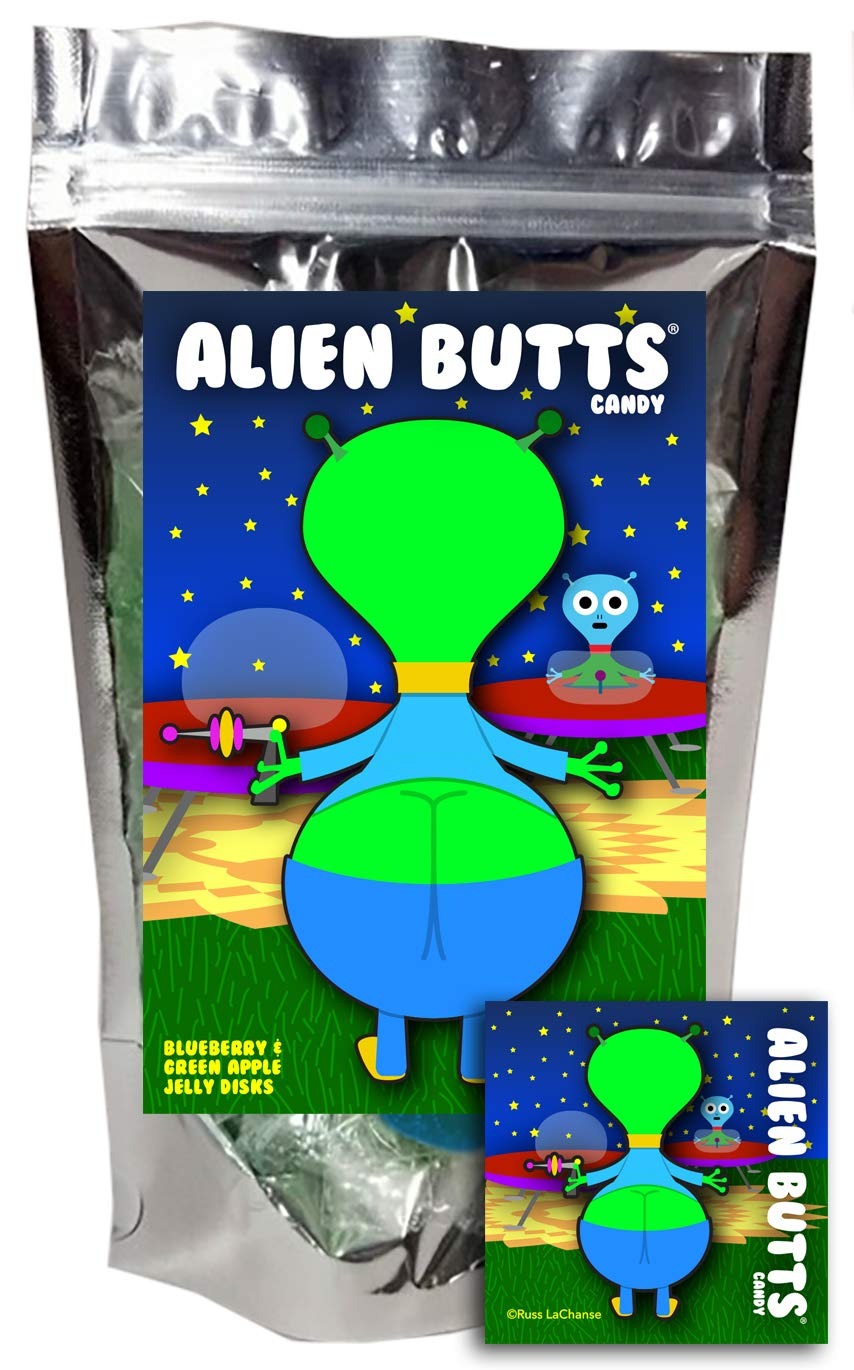
Item Name: Alien Butts Green Apple & Blueberry Fruit Jellies Funny Unique Christmas Stocking Stuffer UFO Birthday Girl, Boy and Teens Candy Stocking Stuffer Gift
Value: 5.5
Unit: Ounce

Price: 12.99